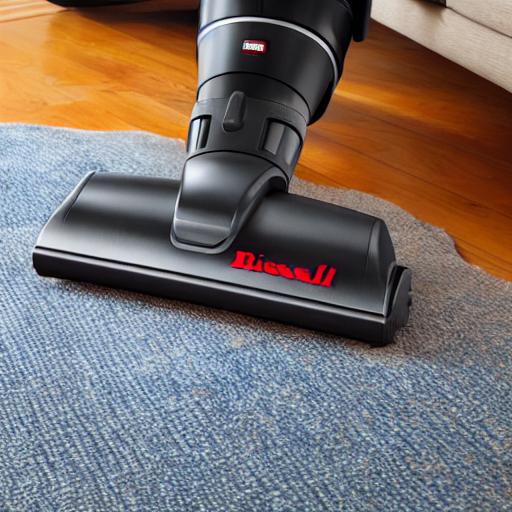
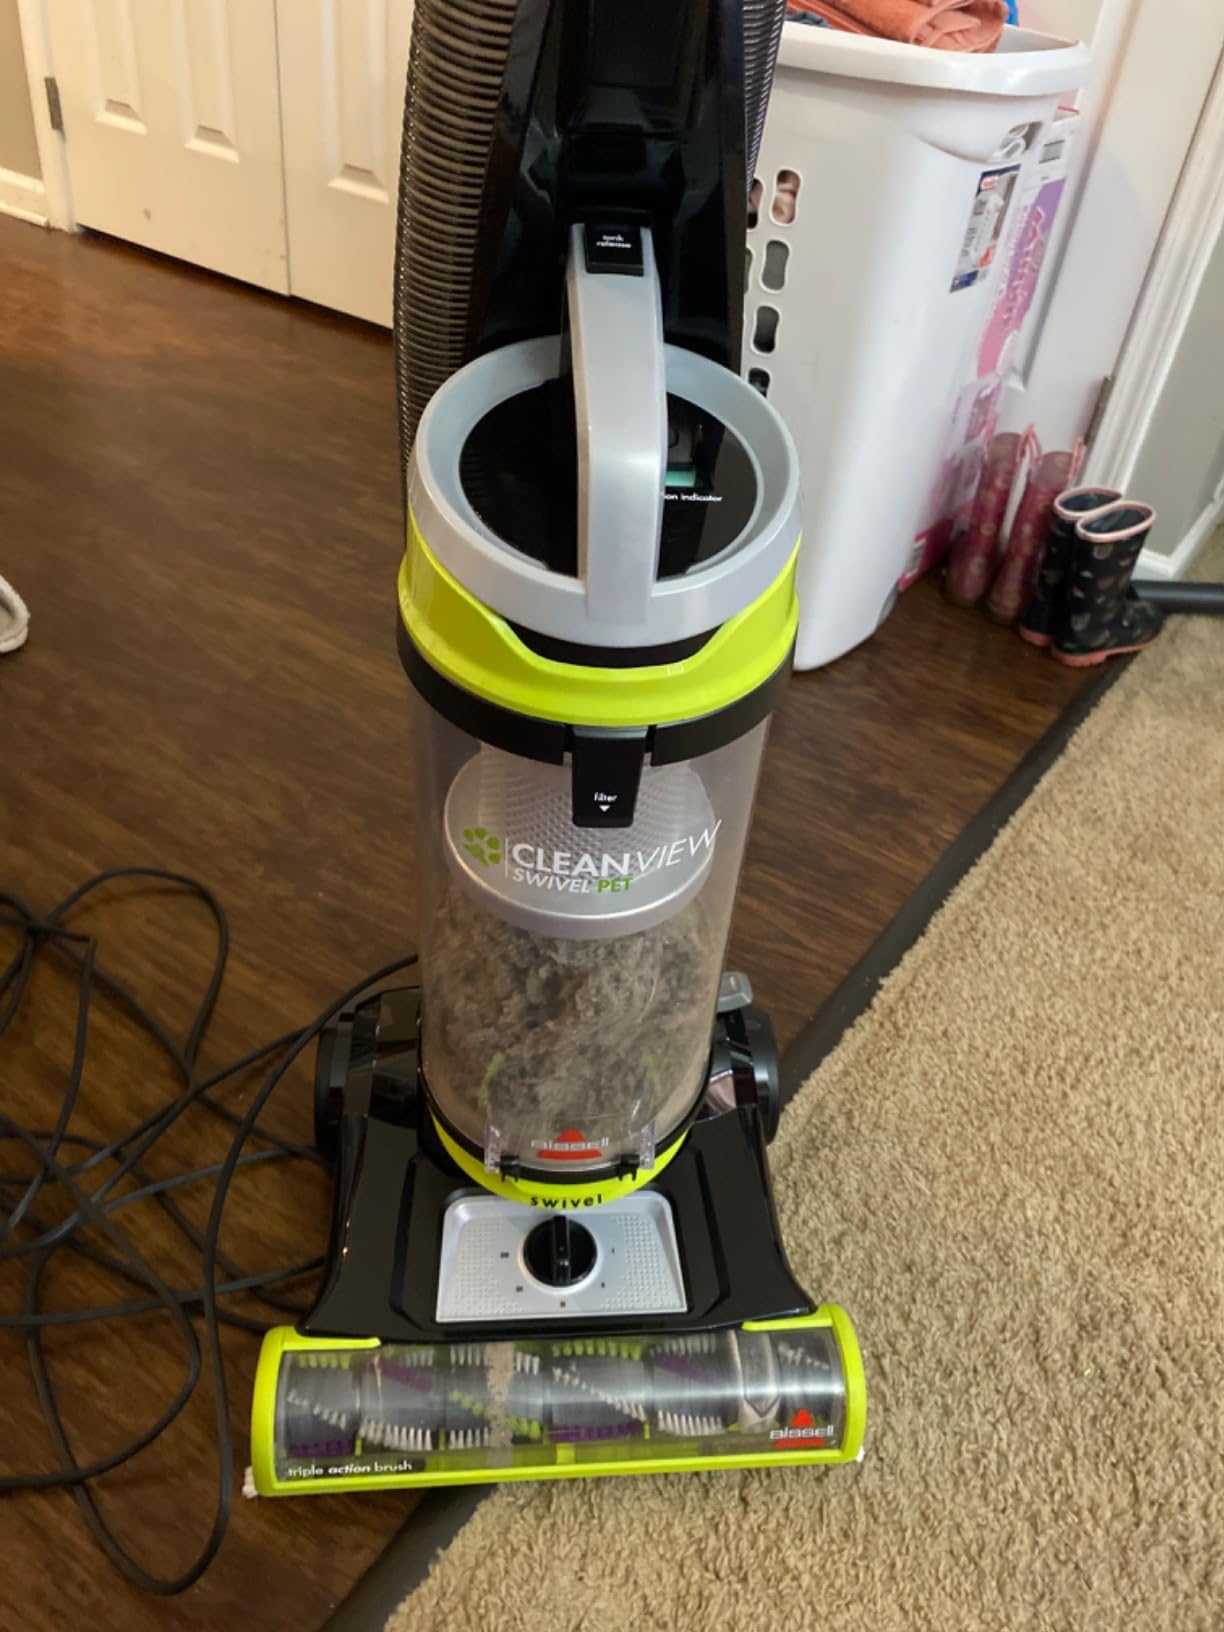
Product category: items_vacuum
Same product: no